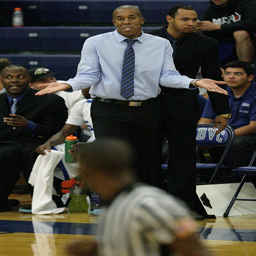
head coach questions a call by an official during the semifinal game wednesday .